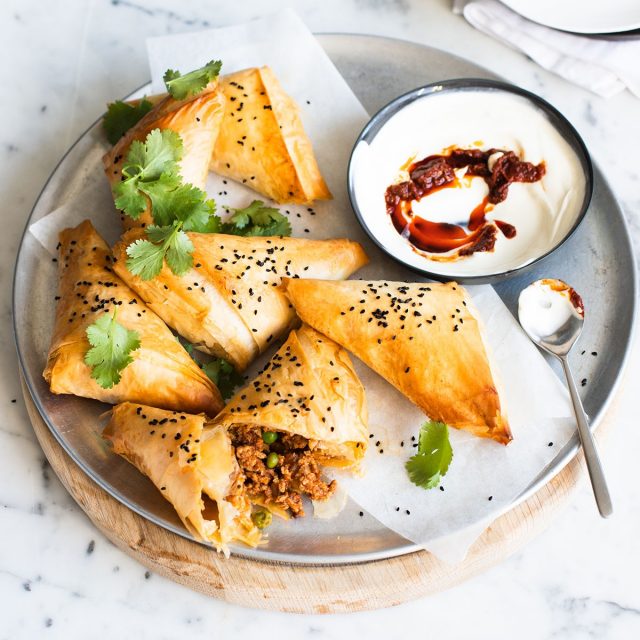
Dish: samosa